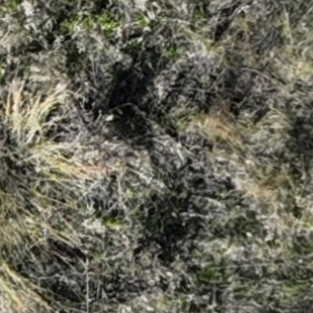
Month: october